SpaceX Mars colonization program

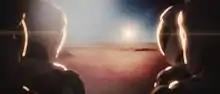
A scene of astronauts on Mars in a 2016 IAC presentation

In 2014 SpaceX began building a facility called "Starbase," and later a factory called "Starfactory," on the previously populated and wildlife preservation area at Boca Chica (Texas) peninsula in the Rio Grande delta at the Gulf of Mexico, to build and launch a fully reusable super heavy-lift launch vehicle named "Starship". The vehicle's reusability would greatly reduce launch costs, enabling rapid maintenance between flights. It was intended that when Starship became operational, it would travel to Mars carrying human colonists. Musk has stated that a Starship orbital launch could eventually cost $2 million, after starting at $10 million within 2–3 years and dropping with time. "Starfactory" would eventually build Starships at the rate of one per day.